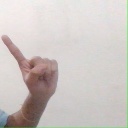
अक्षर: ए